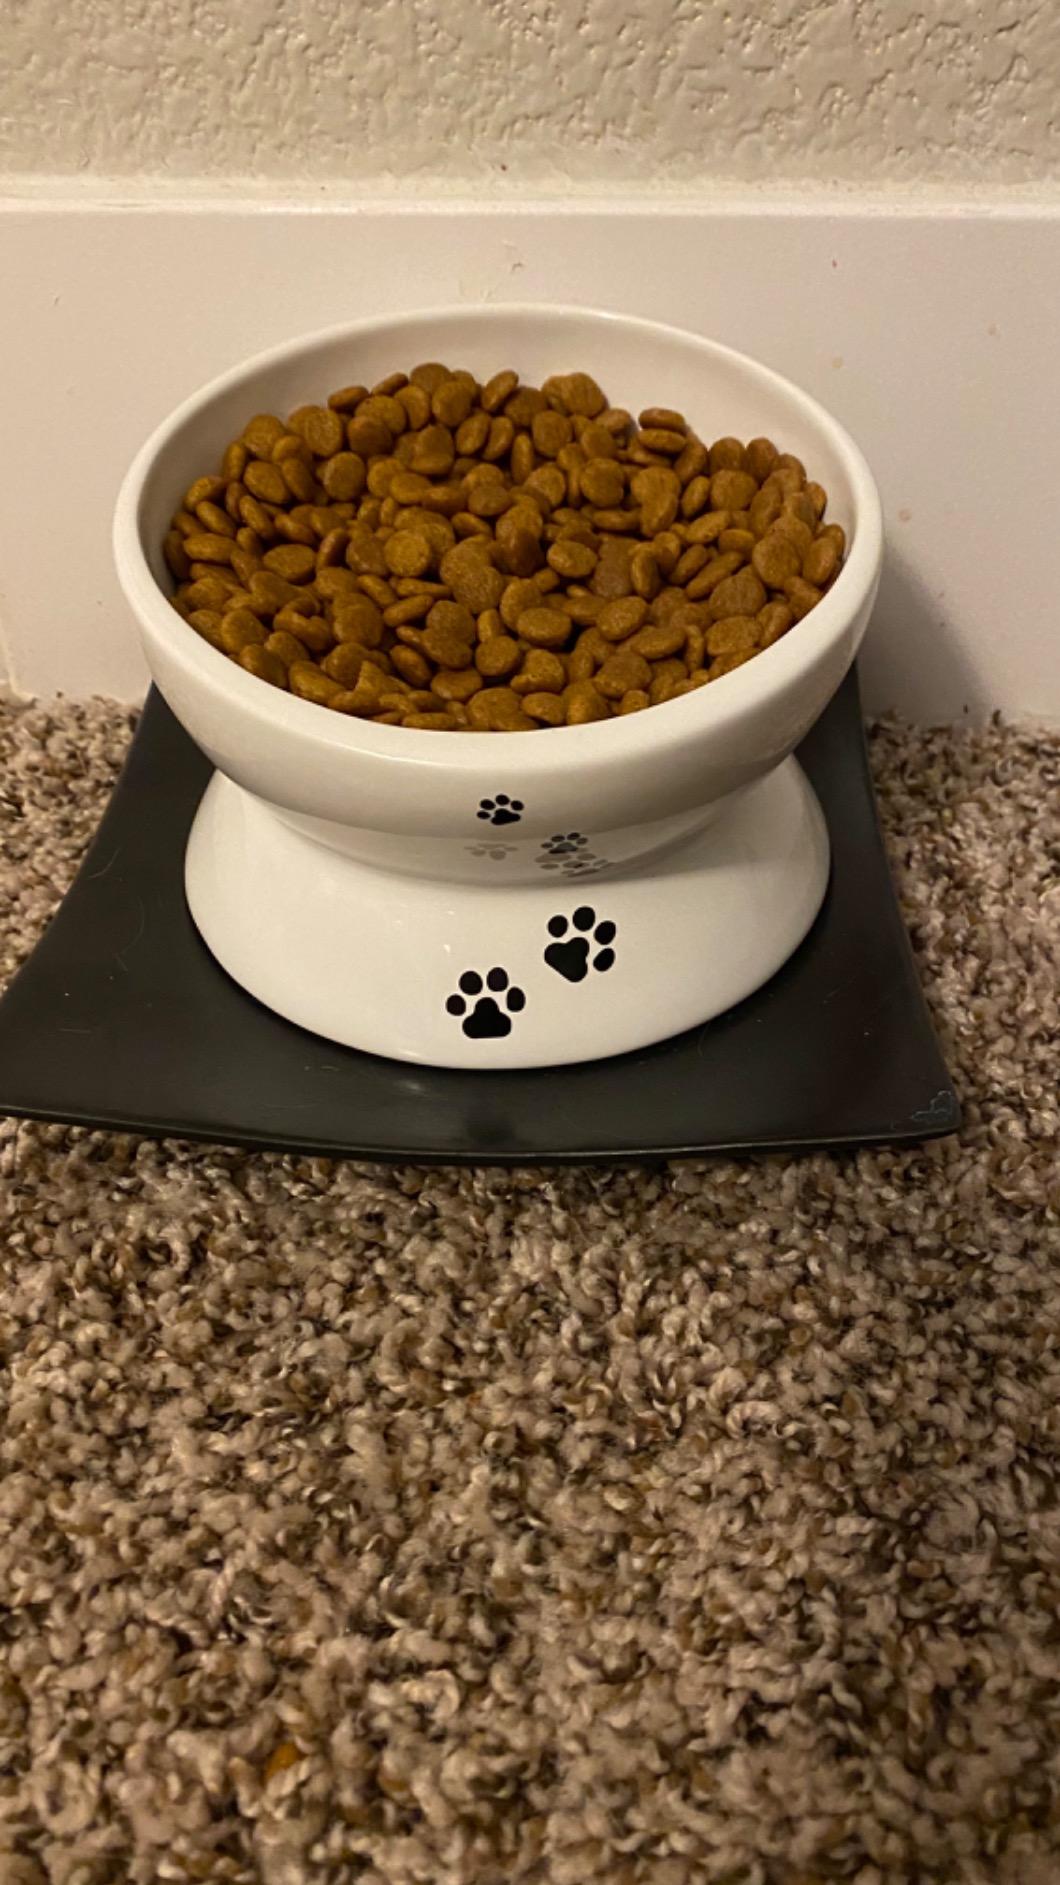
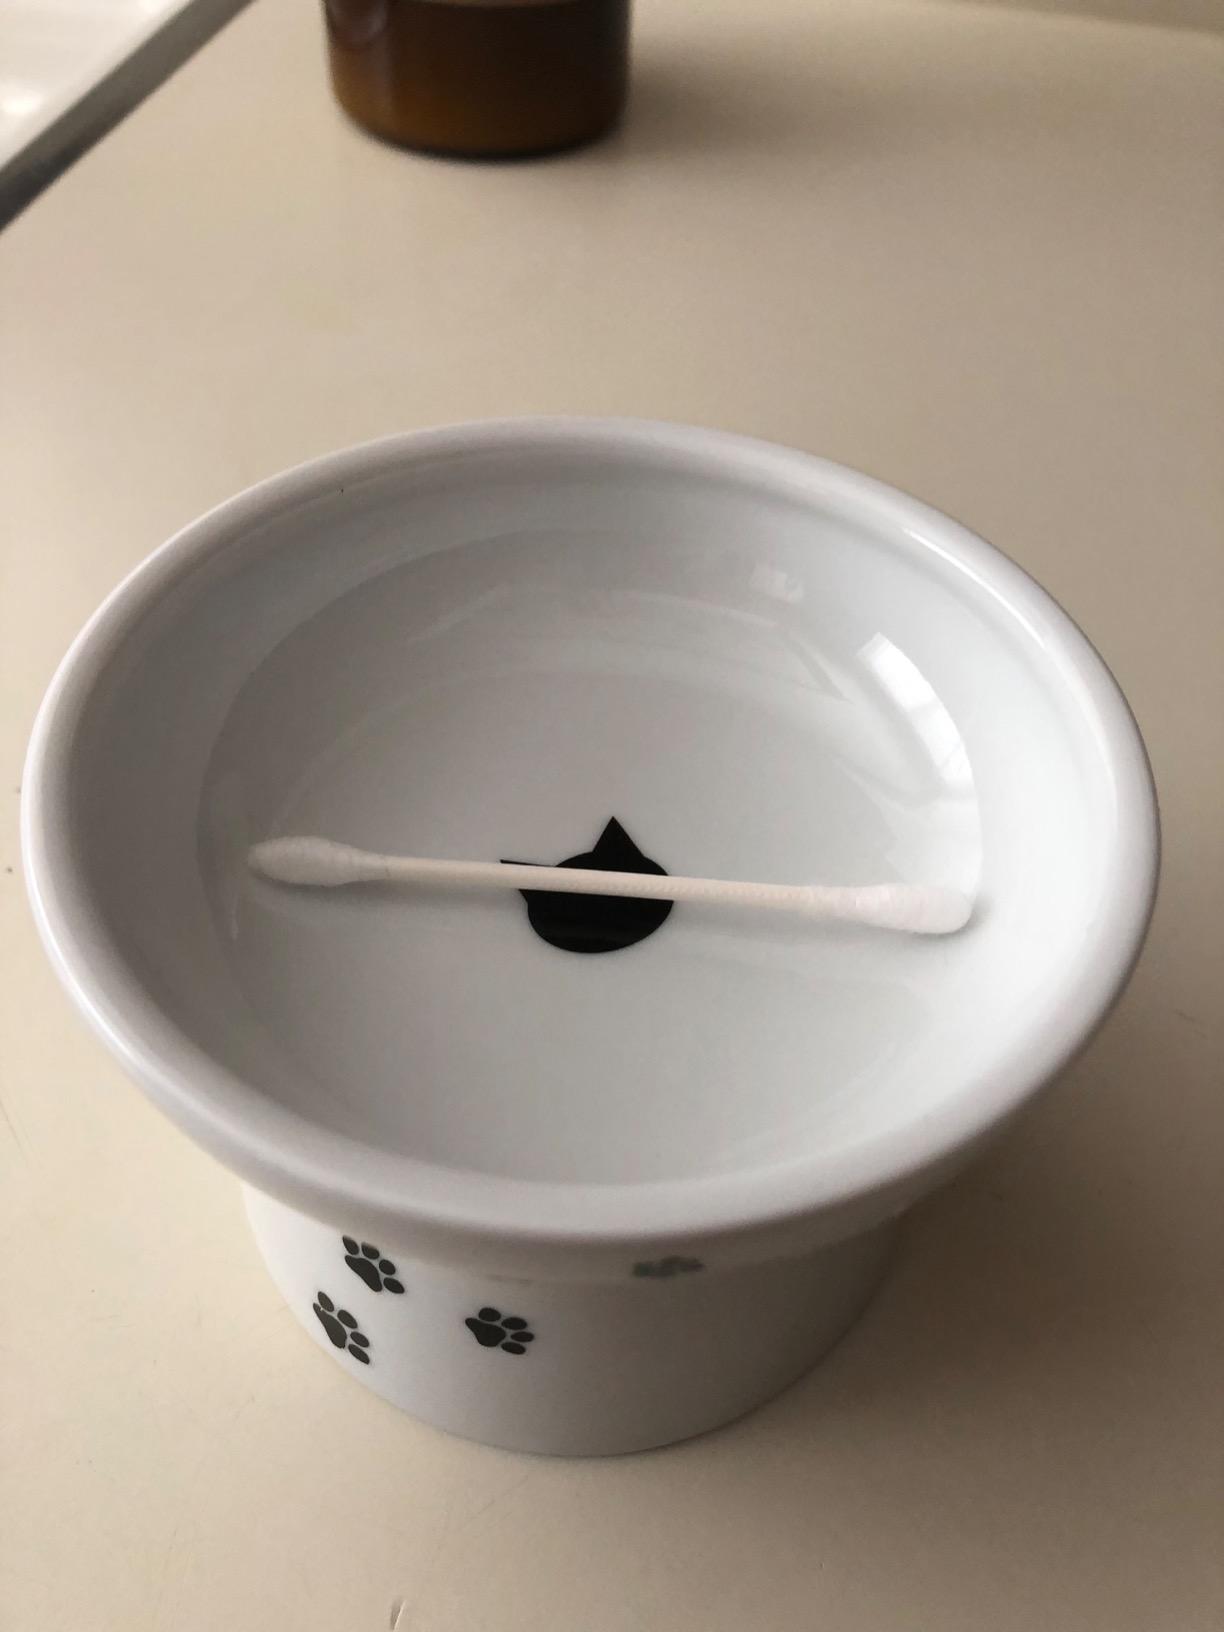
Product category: items_bowl
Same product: no